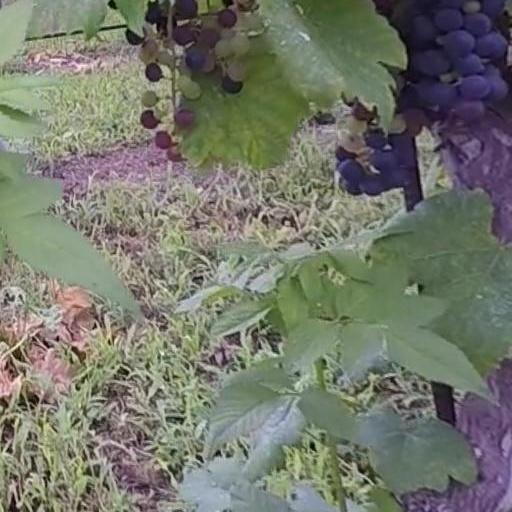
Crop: grape